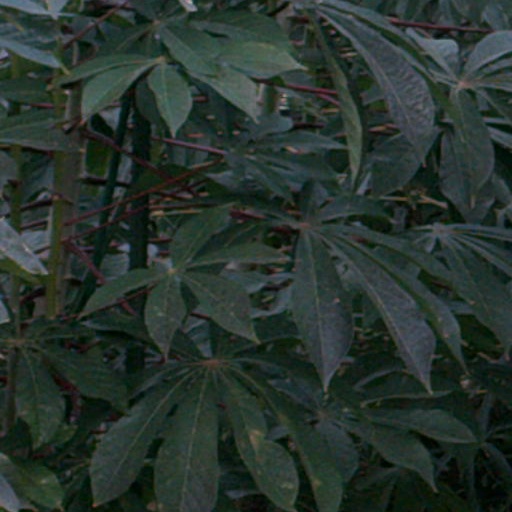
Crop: cassava